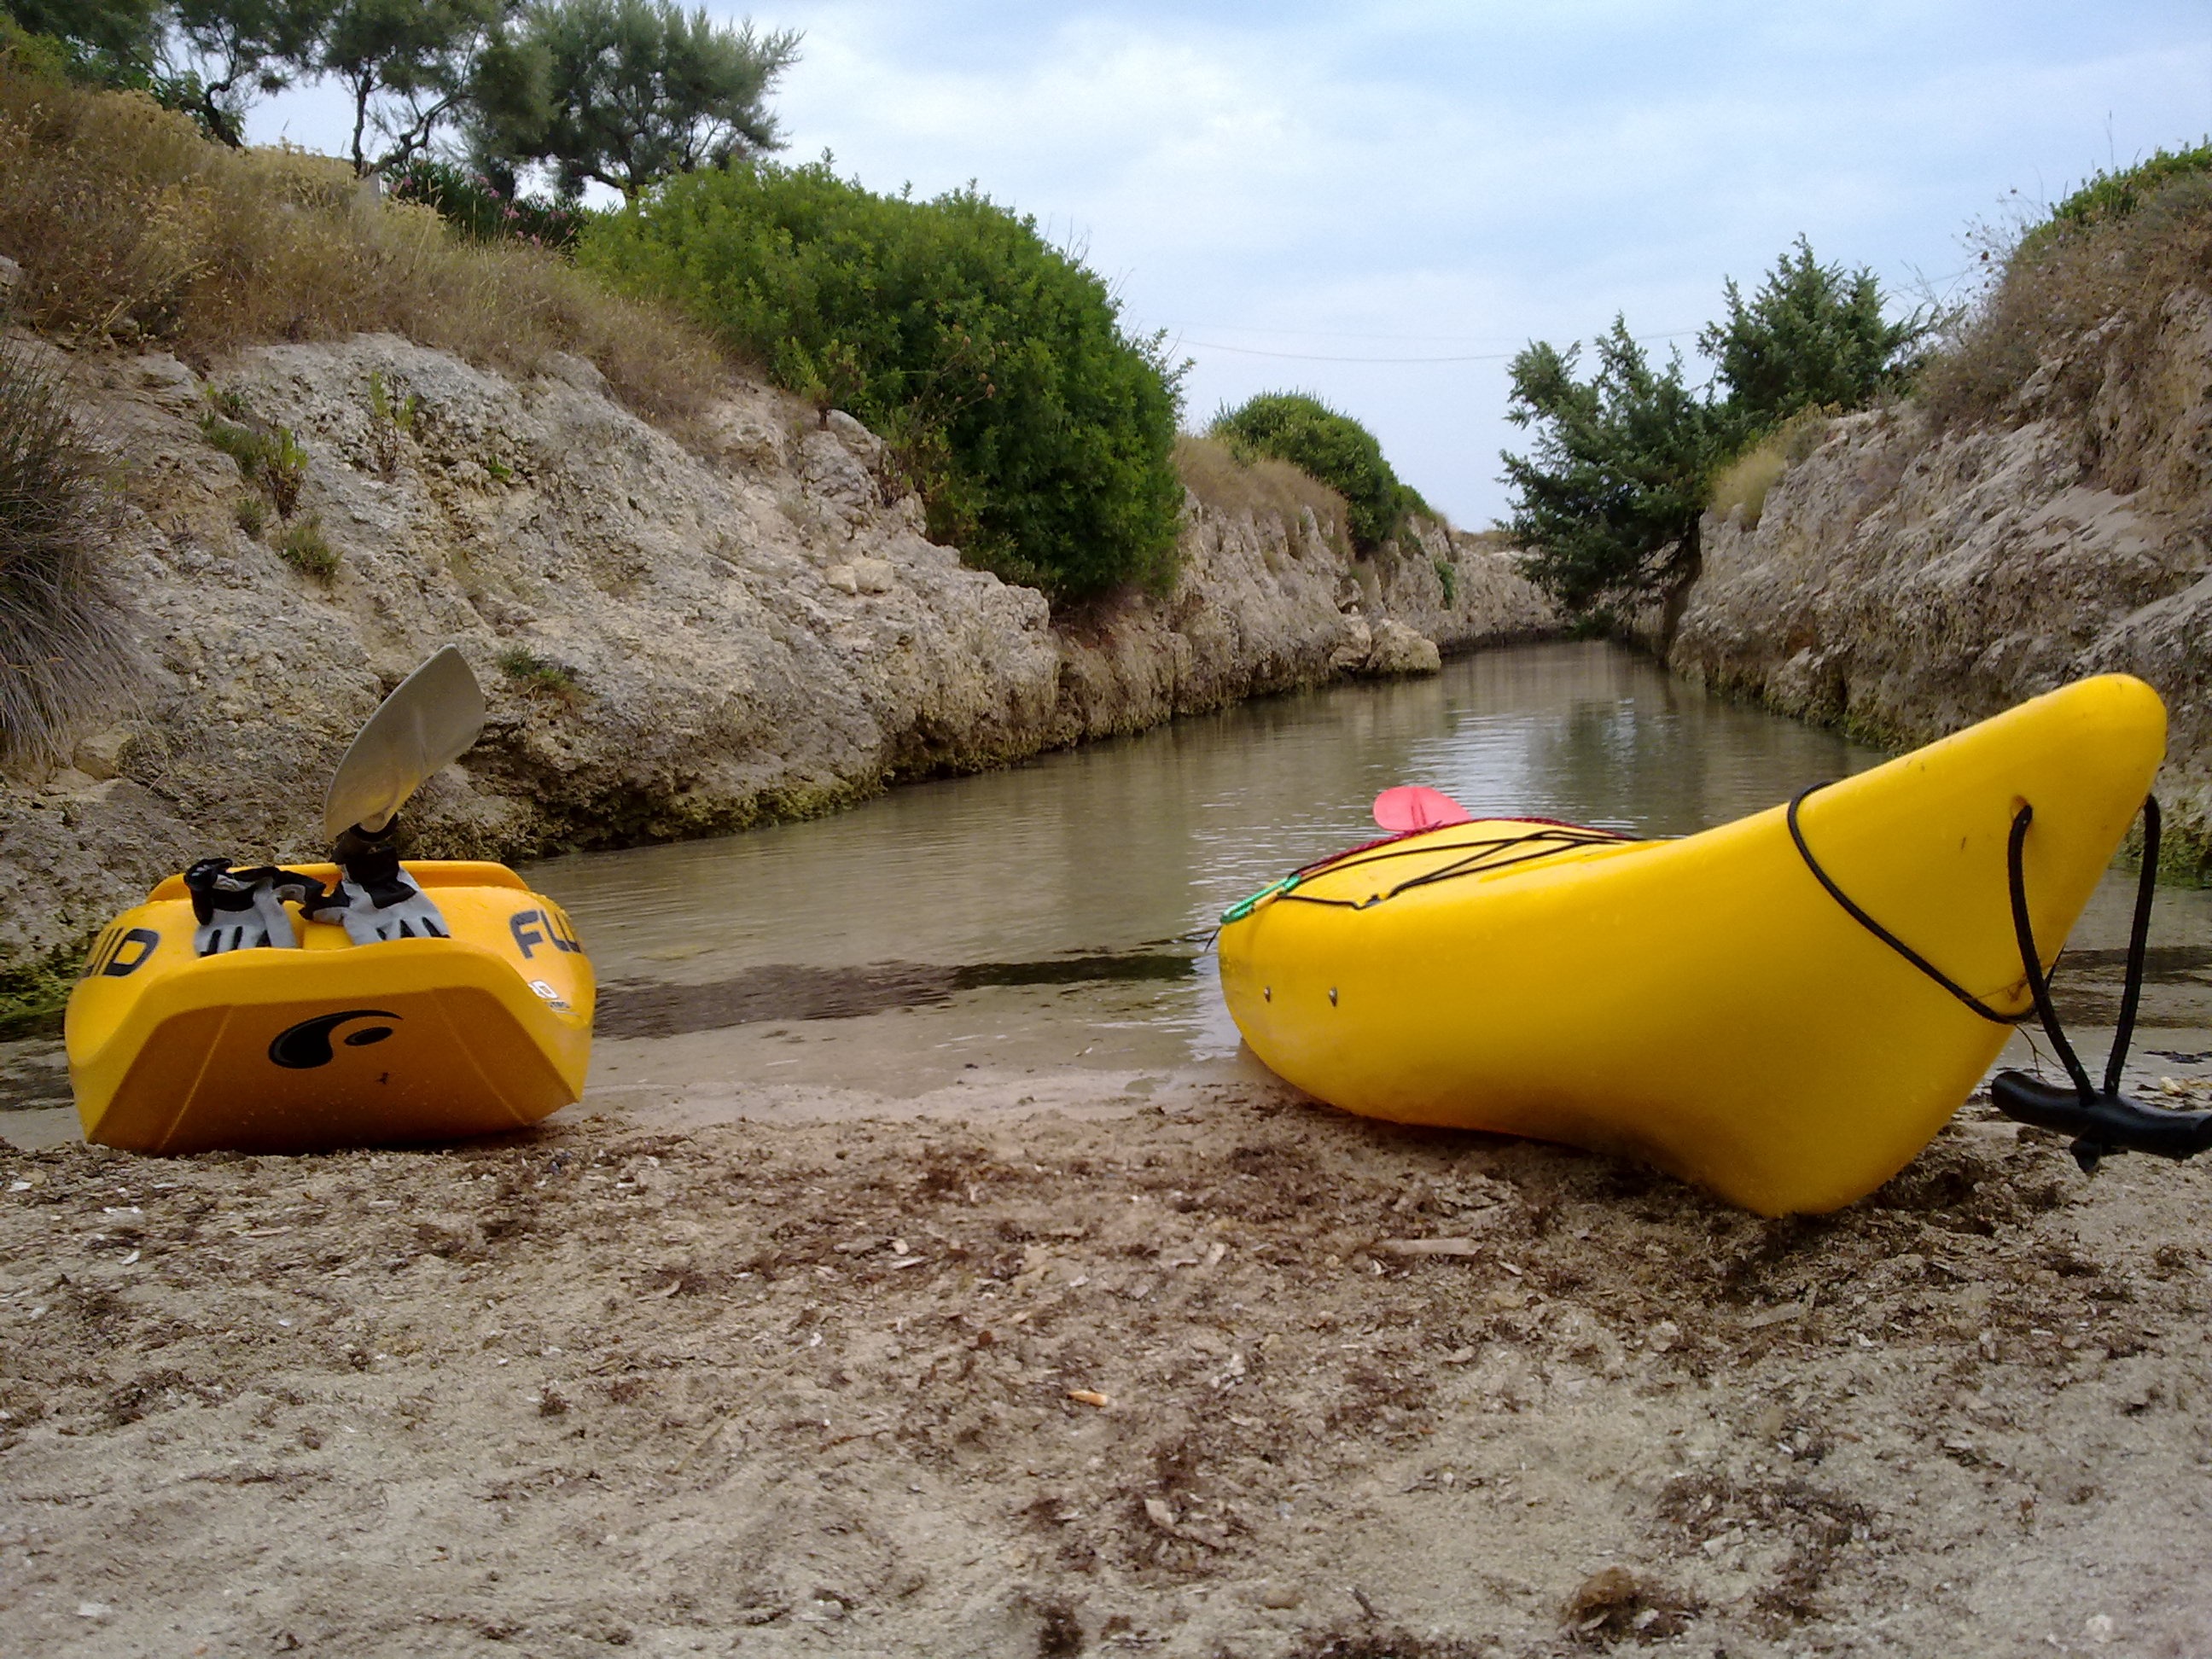
beach, sea, sun, boat, summer, paddle, vehicle, holiday, yellow, kayak, sports equipment, holidays, boating, watercraft, canoeing, rafting, salento